Seed oil misinformation

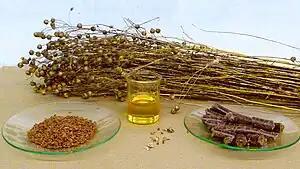
Flax, flax seeds, linseed oil, and linseed cake

Since 2018, the health effects of consuming certain processed vegetable oils, or seed oils have been subject to misinformation in popular and social media. The trend grew in 2020 after podcaster and comedian Joe Rogan interviewed fad diet proponent Paul Saladino about the carnivore diet. Saladino made several claims about the health effects of vegetable fats.